Neptune

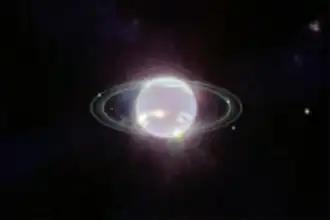
Neptune's rings and moons viewed in infrared by the James Webb Space Telescope, in 2022.

In 1989, the Great Dark Spot, an anticyclonic storm system spanning , was discovered by NASA's "Voyager 2" spacecraft. The storm resembled the Great Red Spot of Jupiter. Some five years later, on 2 November 1994, the Hubble Space Telescope did not see the Great Dark Spot on the planet. Instead, a new storm similar to the Great Dark Spot was found in Neptune's northern hemisphere.